2012 Minnesota Amendment 1

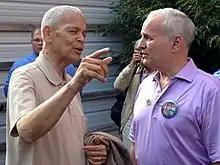
Julian Bond and Governor Mark Dayton at a "Vote No" rally in June 2012.

In March 2012, Minnesota's Roman Catholic bishops had an audience with Pope Benedict XVI, who told them that preserving the traditional definition of marriage was a priority. Roman Catholic Archbishop John Nienstedt of St. Paul and Minneapolis organized leaders of different religious denominations in support of the amendment and committed his own church to spend $650,000 on behalf of its passage. In September he joined other religious leaders in a demonstration in support of the amendment at the State Capitol. The Minnesota Catholic Conference Marriage Defense Fund contributed more than half the $1.2 million raised by Minnesota for Marriage, the principal organization supporting the amendment, including $130,000 from the Knights of Columbus, a national Catholic organization.